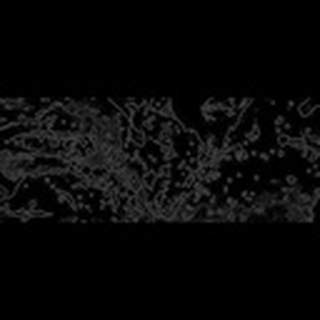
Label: cotton_bacterial_blight